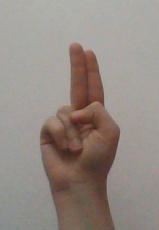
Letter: taa